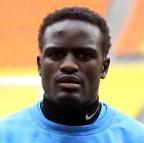
Age: 22